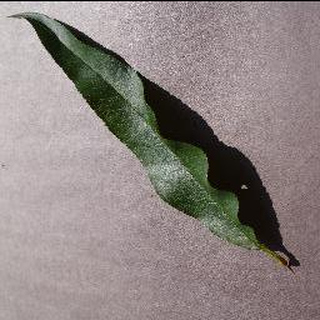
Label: healthy_peach